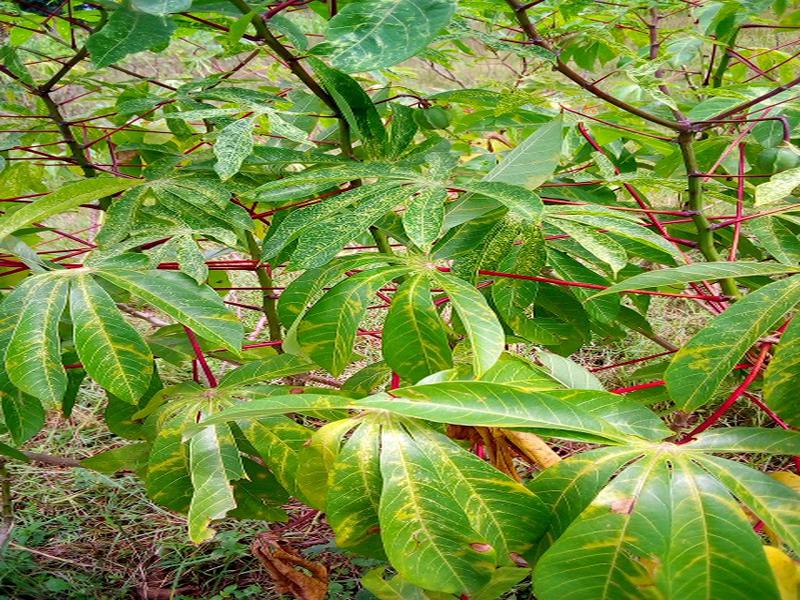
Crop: cassava
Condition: brown_streak_disease